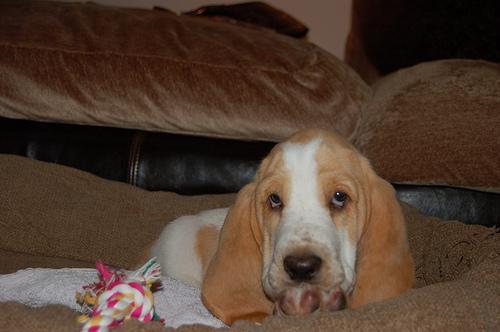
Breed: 241-n000100-basset